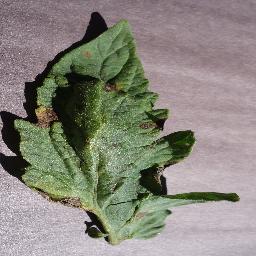
Label: Tomato___Early_blight